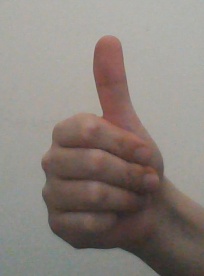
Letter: aleff